Great-tailed grackle

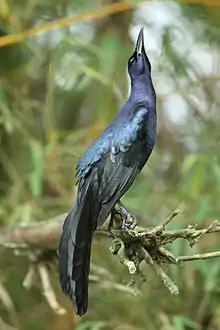
Breeding display by male in Costa Rica

Great-tailed grackles originated from the tropical lowlands of Central and South America, but historical evidence from Bernardino de Sahagún shows that the Aztecs, during the time of the emperor Ahuitzotl, introduced the great-tailed grackle from their homeland in the Mexican Gulf Coast to the Aztec capital of Tenochtitlan in the highland Valley of Mexico, most likely to use their iridescent feathers for decoration. In more recent times, great-tailed grackles expanded their breeding range by over 5,500% by moving north into North America between 1880 and 2000, following urban and agricultural corridors. Their current range stretches from northwestern Venezuela and western Colombia and Ecuador in the south to Minnesota in the north, to Oregon, Idaho, and California in the west, to Florida in the east, with vagrants occurring as far north as southern Canada. Their habitat for foraging is on the ground in clear areas such as pastures, wetlands and mangroves, and chaparral. The grackles' range has expanded with agricultural and urban settings.